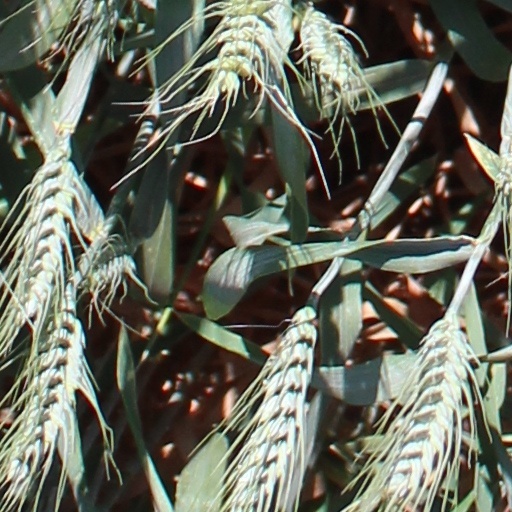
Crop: wheat